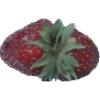
Label: Strawberry Wedge 1